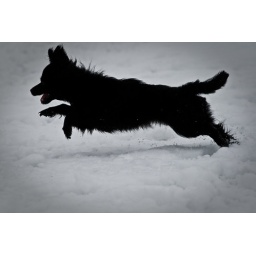
Black dog jumping in the snow